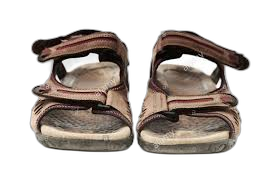
Waste category: shoes